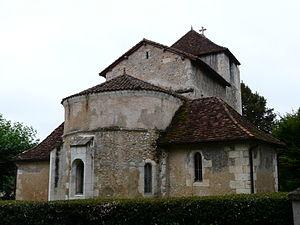
L'église Saint-Hilaire de Saint-Hilaire-d'Estissac, Dordogne, France.
Cet article contient une liste des monuments religieux de la Dordogne.
Saint-Hilaire-d'Estissac est une commune française située dans le département de la Dordogne, en région Nouvelle-Aquitaine.
Cet article recense les monuments historiques de l'arrondissement de Périgueux, dans le département de la Dordogne, en France.